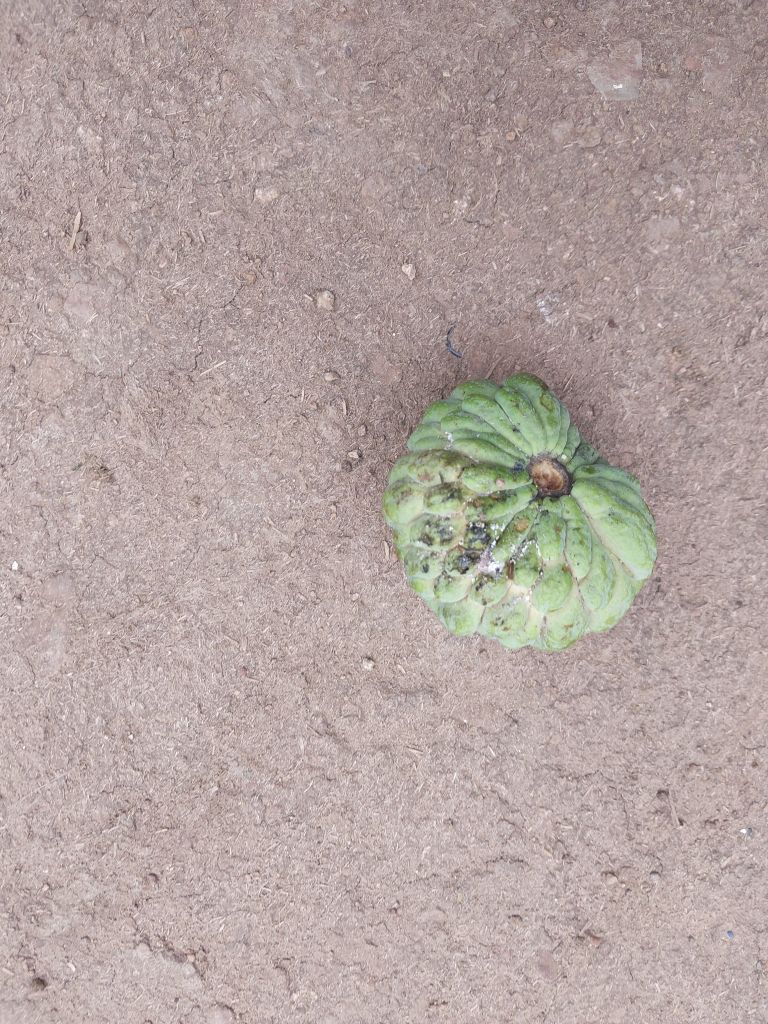
Disease label: Leaf spot on fruit